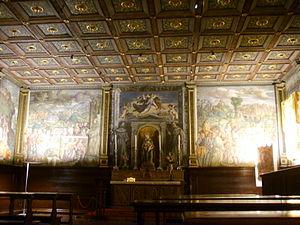
La Scuola del Santo ou Scoletta était le siège de l'archiconfrérie de saint Antoine de Padoue. Il surplombe le cimetière de la basilique Saint-Antoine de Padoue, à côté de l'Oratoire Saint-Georges.